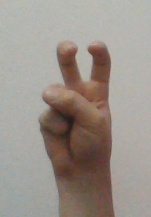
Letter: toot